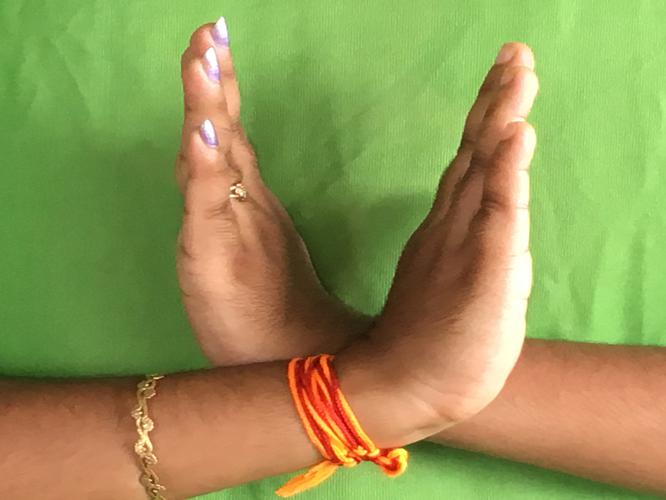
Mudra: Swastikam
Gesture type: double_hand